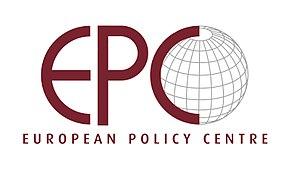
Le European Policy Centre est un think tank indépendant, à but non lucratif, basé à Bruxelles et fondé 1997.